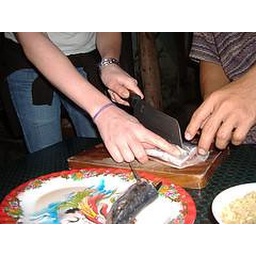
On our cooking course I prepared a fish for bbq in banana leaf